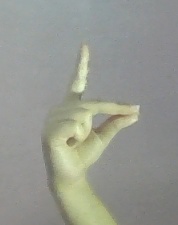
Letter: ta